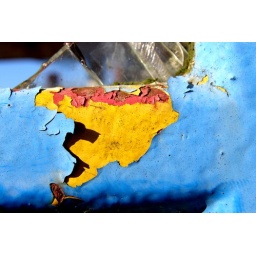
On an abandoned telephone box in a scrap yard.